Songs from the Black Hole

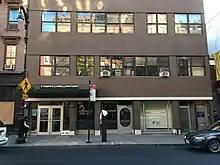
Electric Lady Studios in New York City

Cuomo recorded demos for "Songs from the Black Hole" on an 8-track recorder at his family home in Connecticut over Christmas 1994. Most of the songs already existed and were rewritten to fit the "Songs for the Black Hole "concept. Cuomo performed every part himself, pitch-shifting his voice for the female characters. To add a science fiction element to Weezer's sound, he used synthesizers including an Electrocomp 101 he had recently purchased from a pawn shop in rural Connecticut. By February, he had completed an initial track list.